Căile Ferate Române Line 200

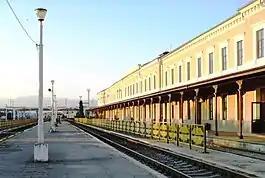
Sibiu railway station

Line 200 is one of CFR's main lines in Romania having a total length of and passing through important cities like Alba Iulia, Arad, Brașov, Deva, Hunedoara, Râmnicu Vâlcea, Sibiu, Târgu Jiu and Timișoara.